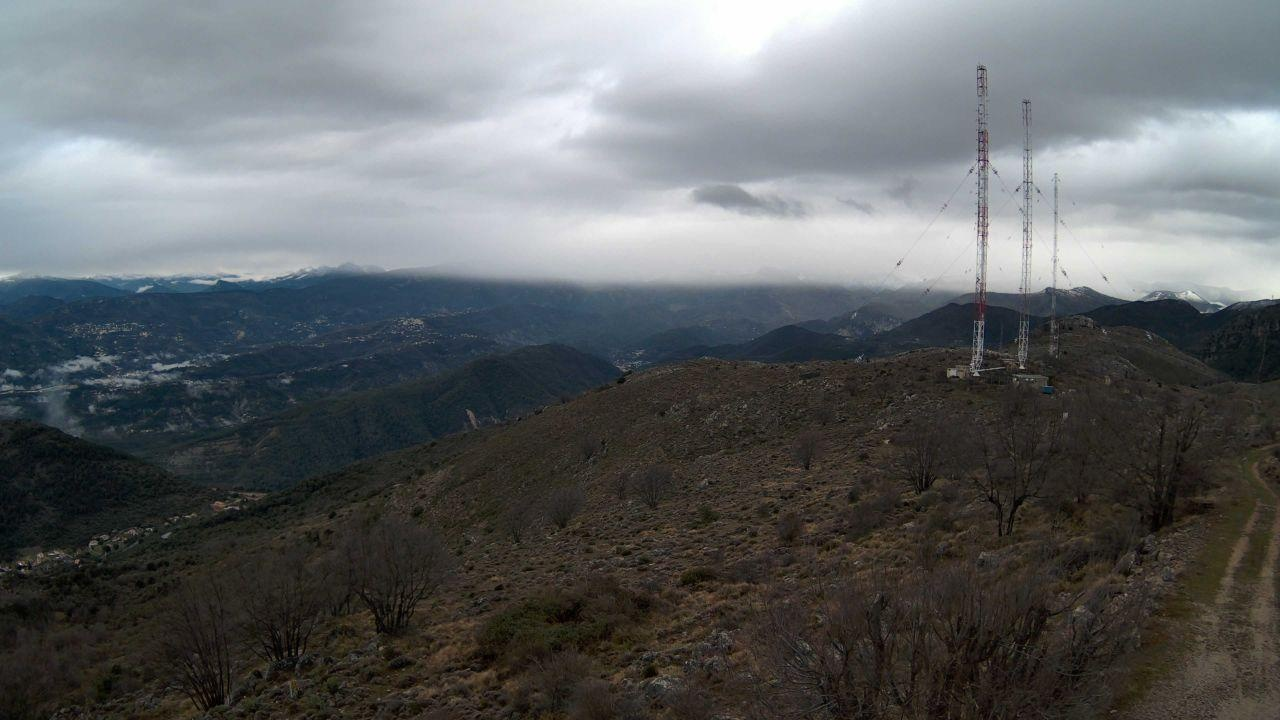
Fire: no
Smoke: yes